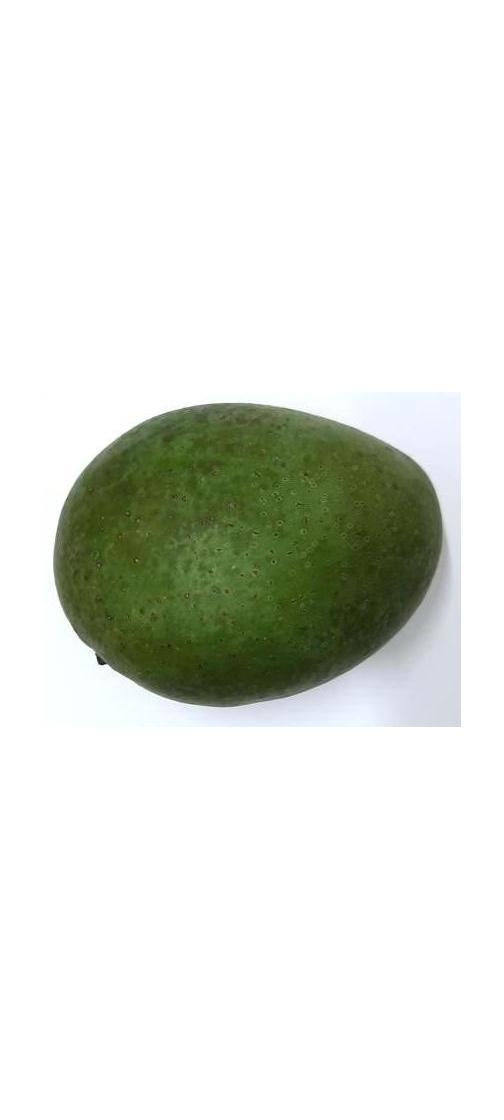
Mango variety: Ashshina Zhinuk